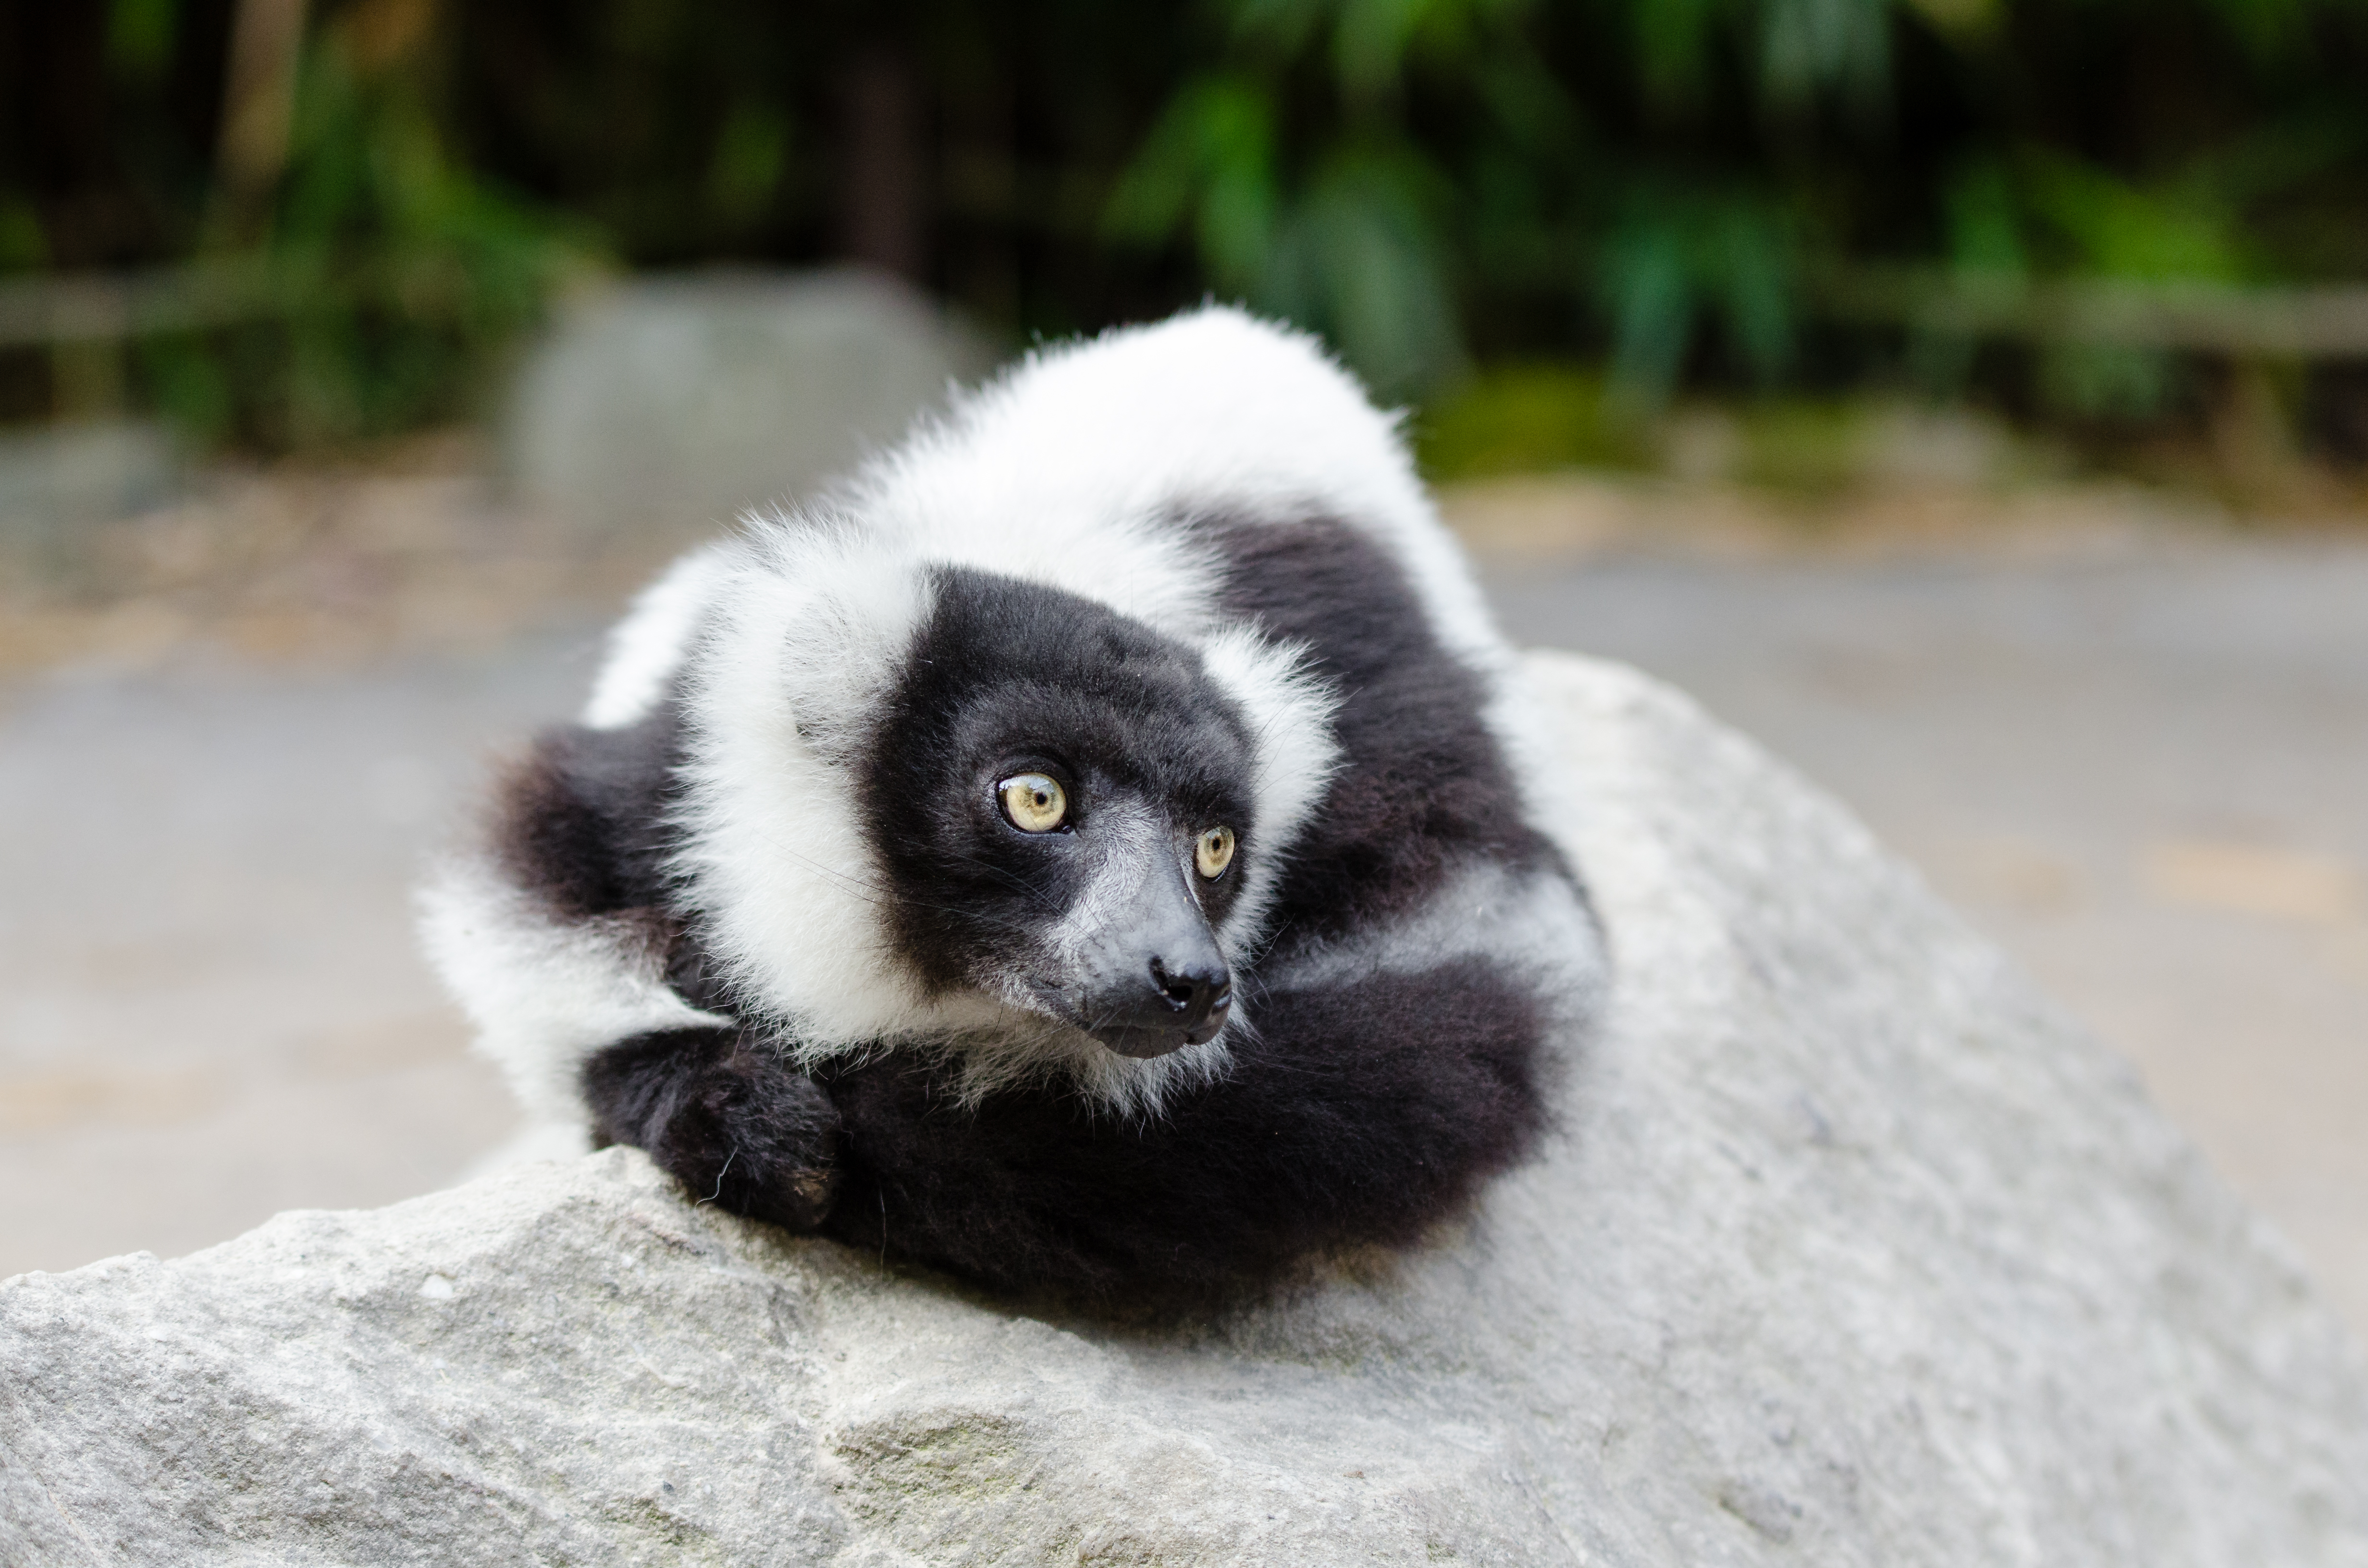
animal, wildlife, zoo, mammal, fauna, primate, gibbon, madagascar, vertebrate, lemur, new world monkey